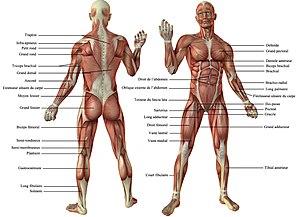
Vue antérieure et postérieure des muscles du corps humain
Le muscle est un organe composé de tissu mou retrouvé chez les animaux. Il est composé de tissus musculaires et de tissus conjonctifs.